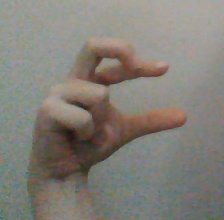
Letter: thal